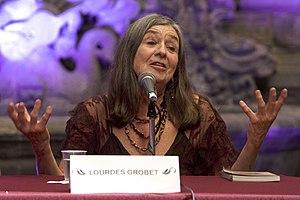
Lourdes Grobet Argüelles est une photographe mexicaine contemporaine, rendue célèbre par ses photographies des catcheurs mexicains de la Lucha libre.